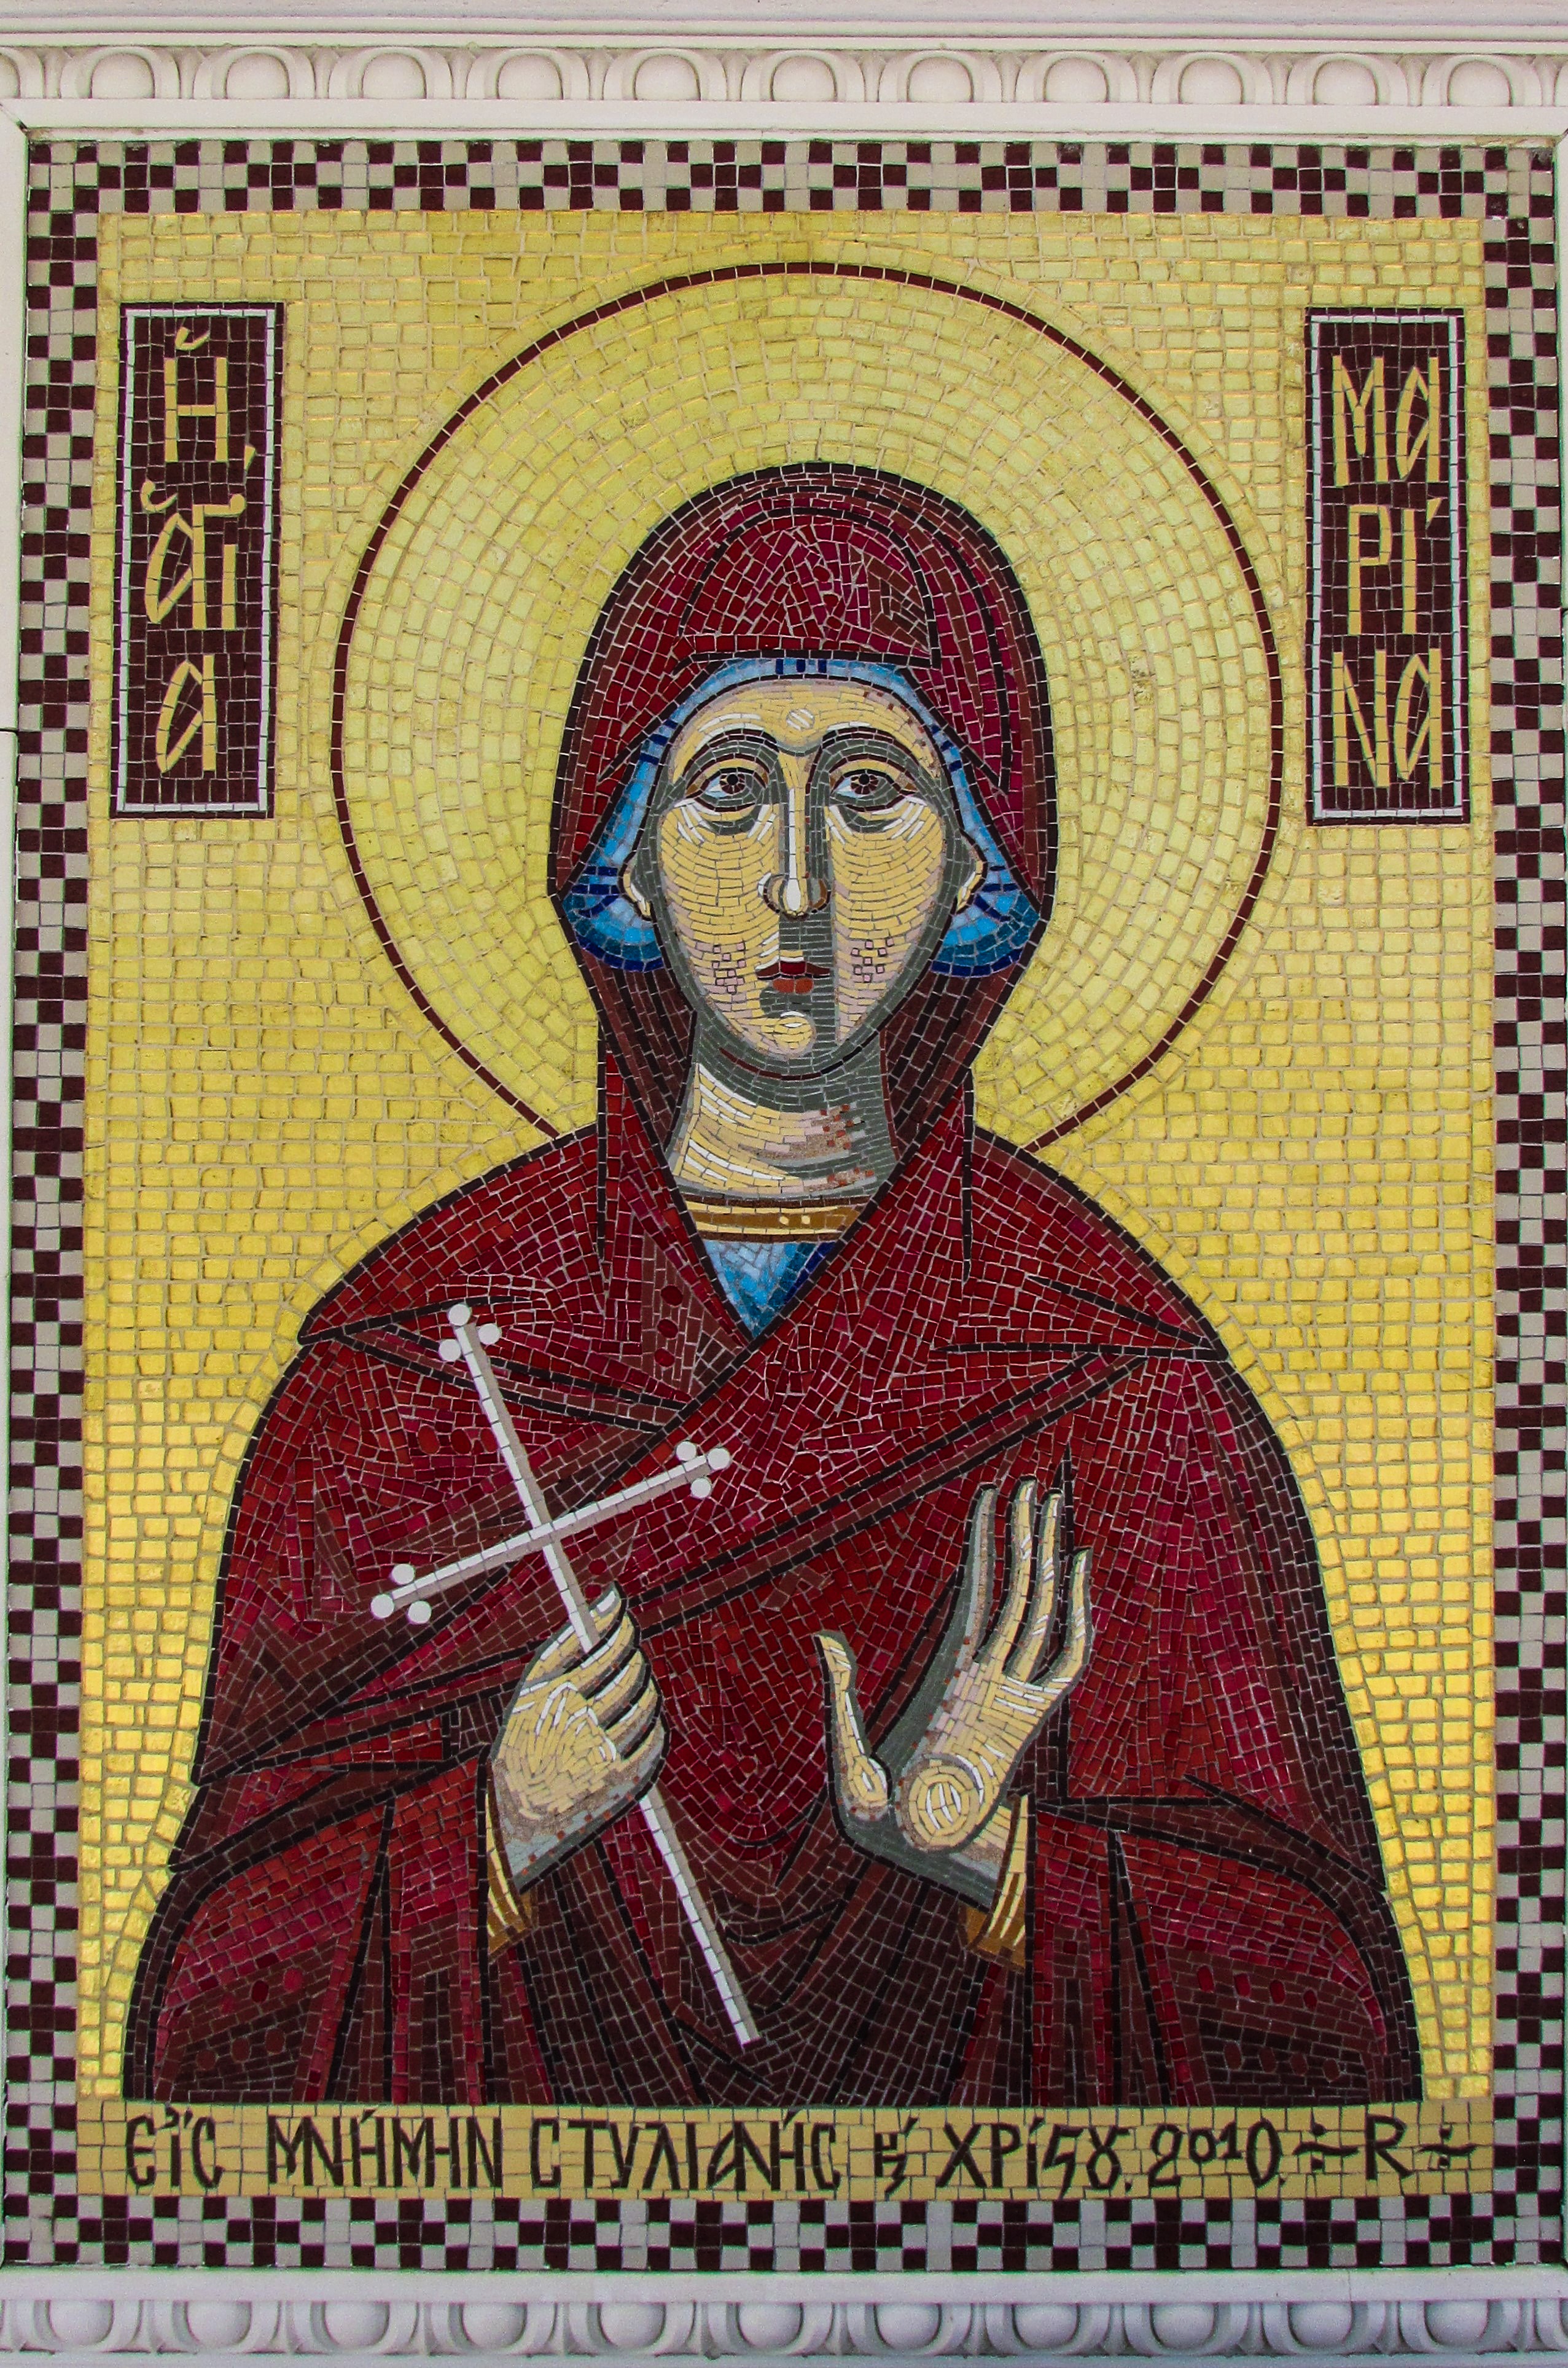
religion, church, art, mosaic, saint, orthodox, tapestry, cyprus, ayia marina, agklisides, ancient history, postage stamp